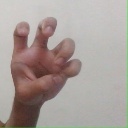
अक्षर: छ